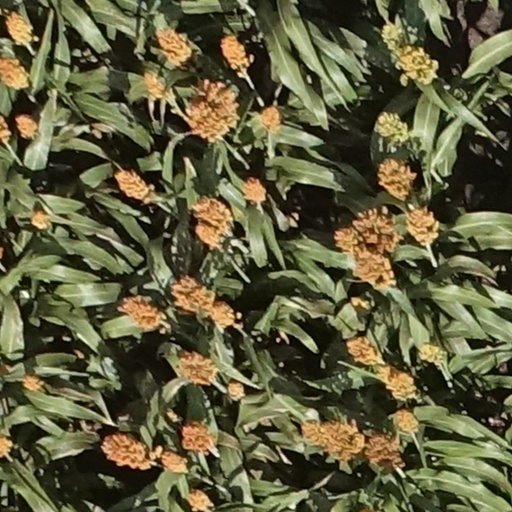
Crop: sorghum